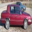
Label: automobile